Arrangement

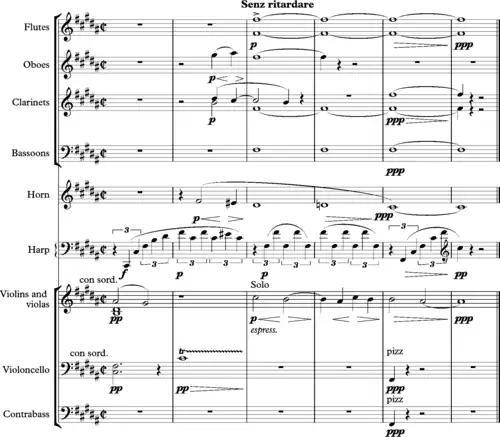
Mahler "Gieng heut' Morgen uber's feld", final bars of the orchestral arrangement

A number of Franz Schubert's songs, originally for voice with piano accompaniment, were arranged by other composers. For example, his "highly charged" and "graphic" song "Erlkönig" ("The Erl King") has a piano introduction that conveys "unflagging energy" from the start.